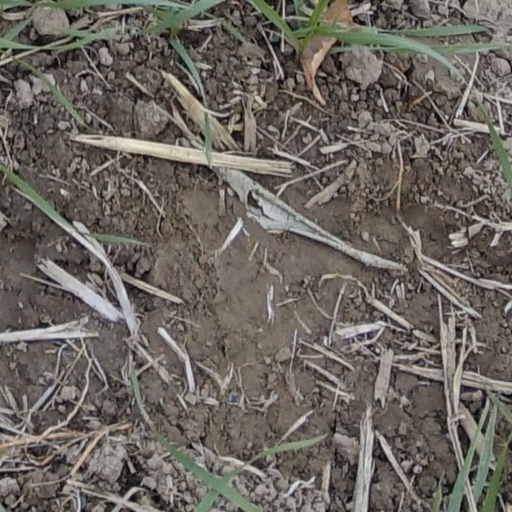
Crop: wheat